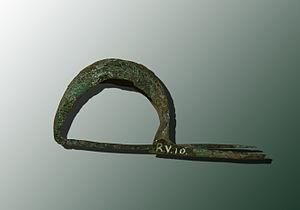
Fibule à navicelle Étage
Le terme « Protohistoire » désigne la période au cours de laquelle des populations ne possèdent pas elles-mêmes l’écriture, mais sont mentionnées par des textes émanant d'autres peuples contemporains. Dans le Loiret, comme dans toute la France, elle correspond aux âges des métaux et couvre la période allant de -2300 à -52, date à partir de laquelle ou le territoire est sous domination romaine.